Juicio Final (2000)

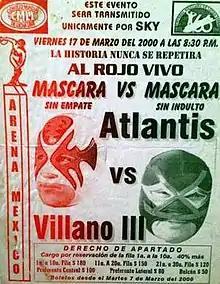
Official poster for the show depicting Villano III and Atlantis

"Juicio Final" (2000) (Spanish for "Final Judgment") was a professional wrestling Pay-Per-View (PPV) show event produced by Consejo Mundial de Lucha Libre (CMLL) that took place on March 17, 2000 in Arena México, Mexico City, Mexico. The show was produced with the tag line, Homenaje a Dos Leyendas: El Santo y Salvador Lutteroth (Spanish for "Homage to Two Legends: El Santo and Salvador Lutteroth") to honor and remember CMLL founder Salvador Lutteroth and El Santo, the most famous Mexican wrestler ever. This was the tenth time that CMLL used the name "Jucio Final" for one of their major shows.